James Garner filmography

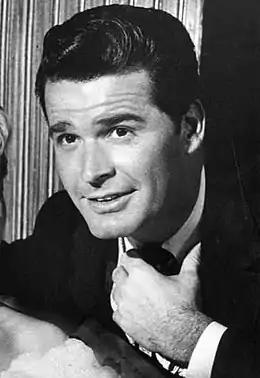
Garner in 1958

American actor and producer James Garner (1928–2014) rose to prominence as a contract player for Warner Bros. in the 1957 television show "Maverick" as the series initial lead character Bret Maverick. He would continue to be associated with the Maverick brand several times in his career, as his original character Bret Maverick in the 1978 television film "The New Maverick", briefly in the series "Young Maverick" (1979), and the series "Bret Maverick" (1981–1982). He also appeared in the role of Marshal Zane Cooper in the 1994 western film "Maverick", with Mel Gibson portraying the role of Maverick.